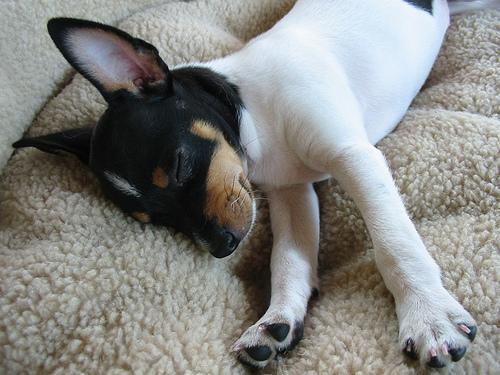
toy_terrier